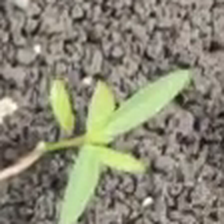
Weed species: Moti_dudhi(Euphorbia_geneculata_L)